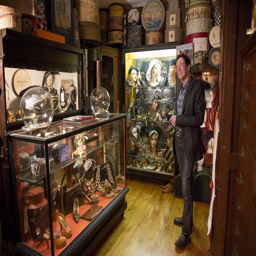
organisation founder stands in a room of his house filled with his collection of shoes and hats .